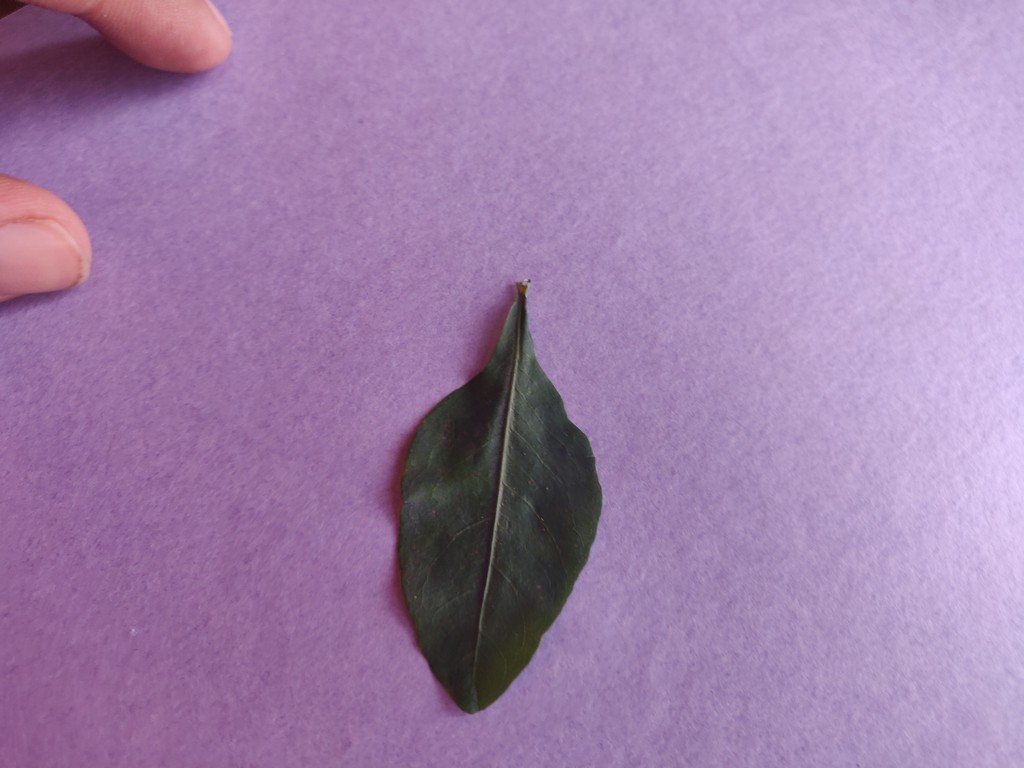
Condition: Healthy
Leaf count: single
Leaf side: front